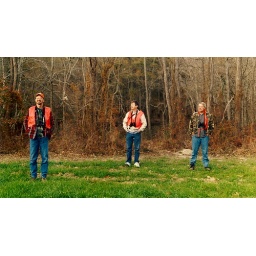
We wore orange vests since it was hog season in the WMA